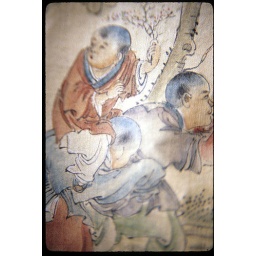
Painting on silk of three boys playing in landscape scene. Chinese inscription and red seal mark in upper left corner.